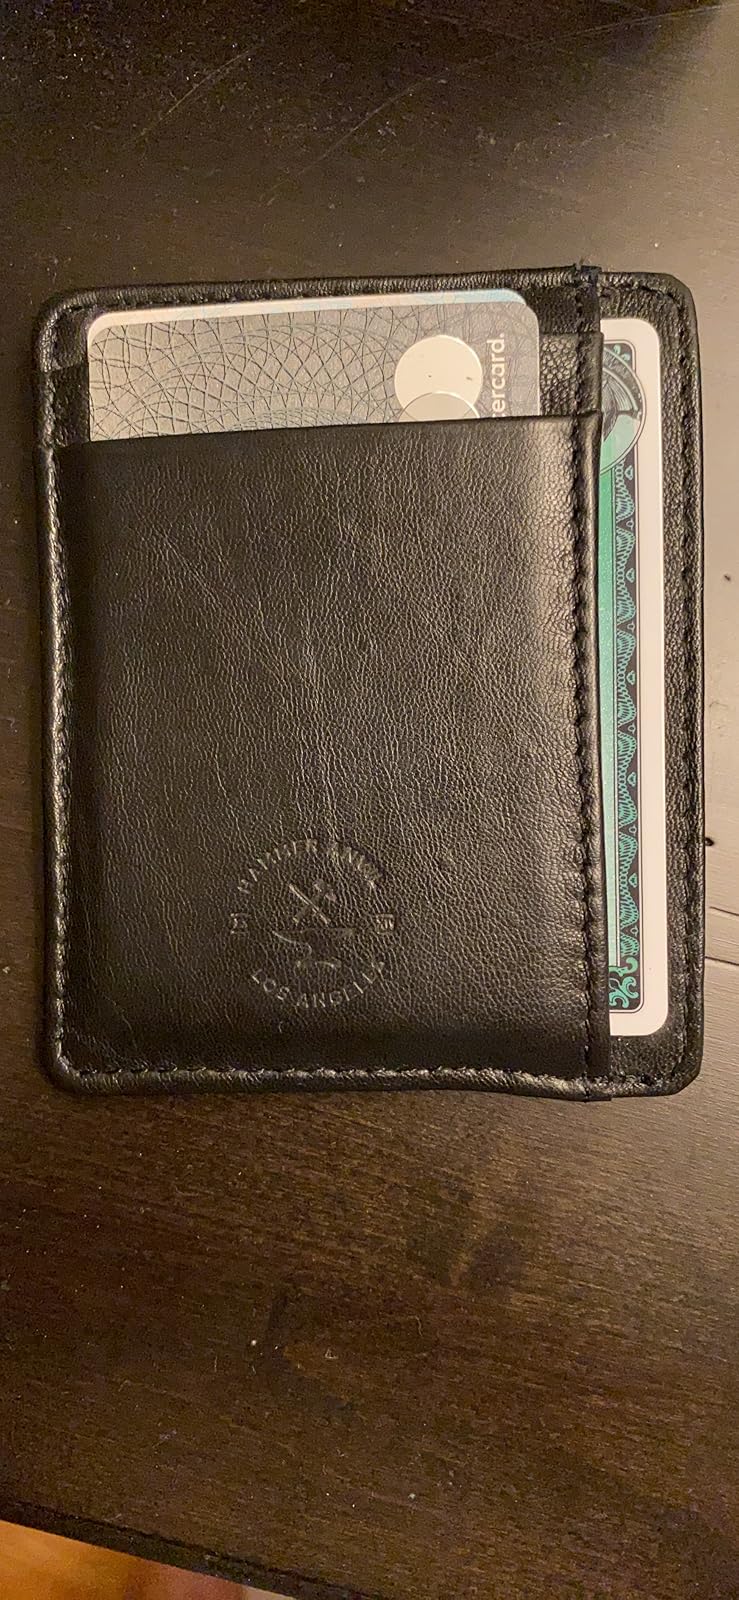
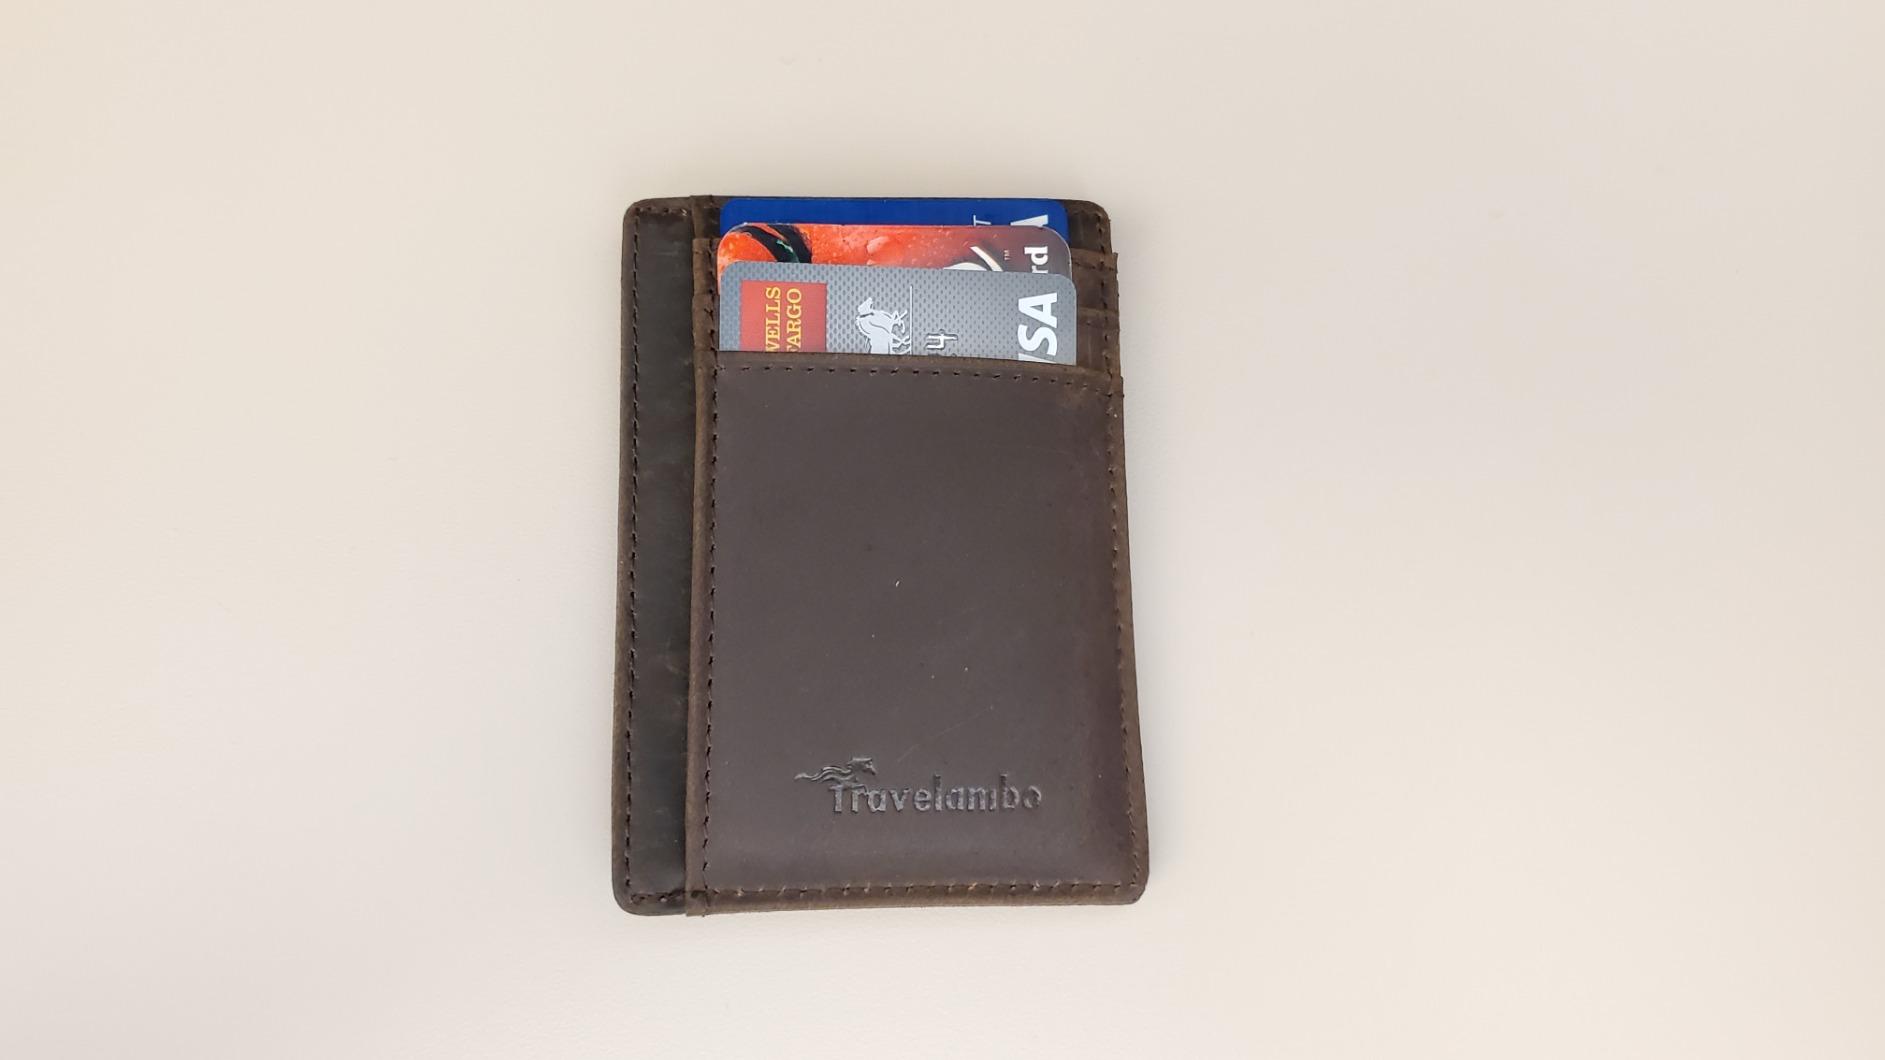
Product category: accessories_wallet
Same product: no